Confrérie des Chevaliers du Tastevin

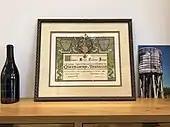
Membership certificate of a Chevalier du Tastevin

The Confrérie's activities are generally scheduled around sumptuous chapter dinners and other culinary events, where Burgundian wines are served (and occasionally other quality French wines, "eg." Bordeaux, are tasted). At these events, it is customary for the Chevaliers to give detailed appraisals on the background and characteristics of each wine or dish being served; neatly described as "viticultural and gastronomic education", such critique also serves as peer review.